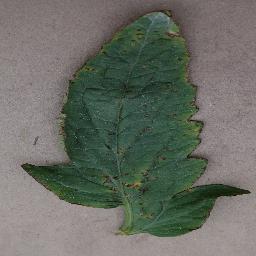
Label: Tomato___Bacterial_spot